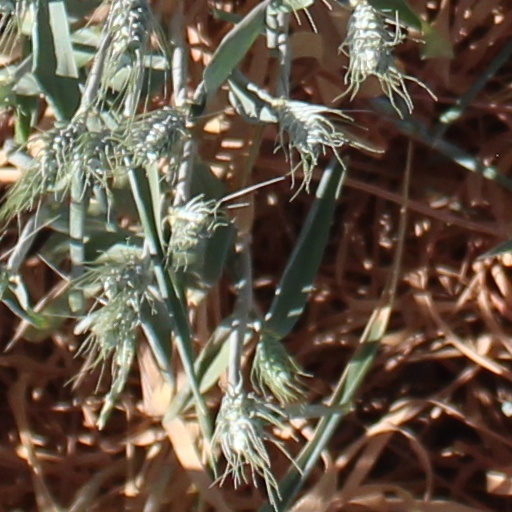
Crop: wheat